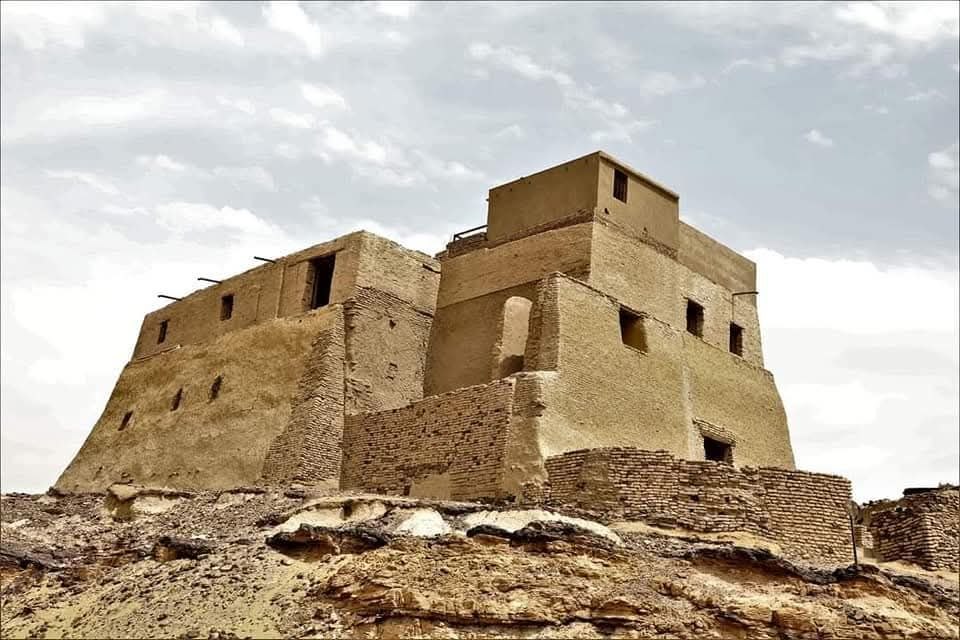
الوصف بالفصحى: قلعة قصر ابريم /مسجد عبدالله بن أبي سرح
الوصف بالعامية السودانية: قصر ابريم  و جواه مسجد الصحابي عبدالله بن أبي سرح
التصنيف: Local Culture & Objects